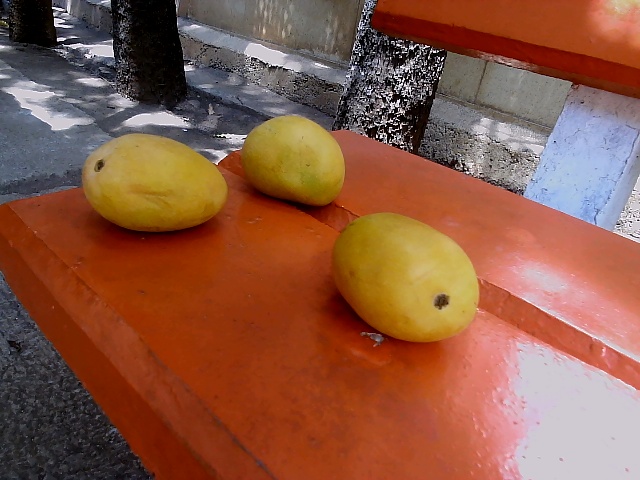
Label: Ripe_Mango